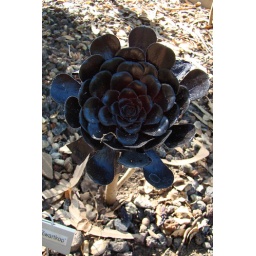
A unique plant in the Cactus and Succulent Garden. Aeonium 'Zwartkop' a unique succulent nearly black in colour.